Lübeck

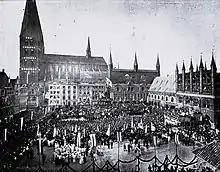
Entry of the Fusilier battalion on June 18, 1871, in Lübeck

During the Franco-Prussian War, the battalion de Fusilier of Lübeck was part of the "2nd Hanseatic Infantry Regiment No. 76".